Ovide and the Gang

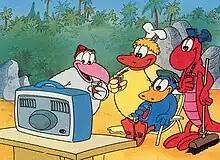
L-R: Groaner, Saphron, Ovide and Polo

La Bande à Ovide, a.k.a. Ovide and the Gang, is a 1980s animated comedy TV series produced by Canadian animation studio CinéGroupe (who also produced "Mega Babies", "Sharky & George" and "The Little Flying Bears") in association with Belgium's Odec Kid Cartoons.